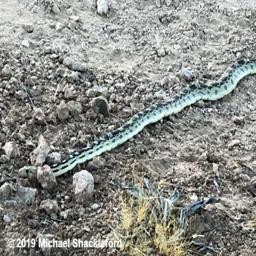
Animal: snakes